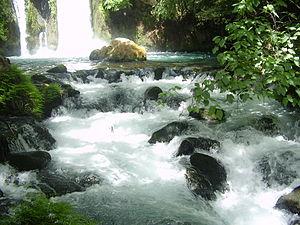
Le plan de dérivation des sources du Jourdain est un projet élaboré par la Ligue arabe visant à dériver le Hasbani et le Banias, deux affluents du Jourdain, afin qu'ils ne se déversent pas dans le lac de Tibériade. L'objectif de ce plan d’ingénierie hydraulique est de réduire le potentiel de développement d'Israël, dans le contexte du conflit israélo-arabe. En effet, depuis 1953, Israël a initié un vaste projet d'irrigation, l'aqueduc national d'Israël, visant à transférer les ressources hydriques du nord du pays vers le sud, beaucoup plus aride. Le plan de dérivation est approuvé par la Ligue arabe en 1964 mais des bombardements menés par l'aviation israélienne sur la Syrie en avril 1967 portent un coup d'arrêt au projet.